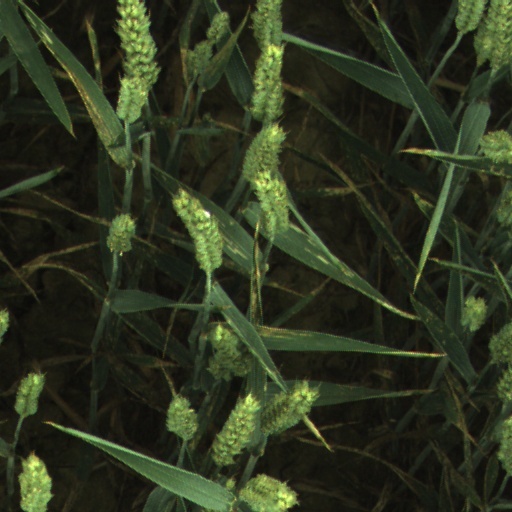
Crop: wheat